Actuary

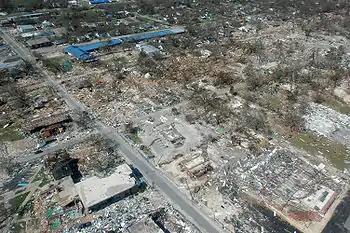
Damage from Hurricane Katrina in 2005. Actuaries need to estimate long-term levels of such damage in order to accurately price property insurance, set appropriate reserves, and design appropriate reinsurance and capital management strategies.

An actuary is a professional with advanced mathematical skills who deals with the measurement and management of risk and uncertainty. These risks can affect both sides of the balance sheet and require asset management, liability management, and valuation skills. Actuaries provide assessments of financial security systems, with a focus on their complexity, their mathematics, and their mechanisms. The name of the corresponding academic discipline is actuarial science.